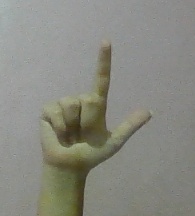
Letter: laam